Tula Suvorov Military School

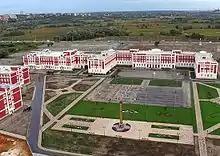
Suvorov Military School (2016).

The Tula Suvorov Military School (TlSVU) is a military educational institution of secondary education of the Ministry of Defense of Russia. It was the second Suvorov Military School to be founded in the Soviet Union. It is primarily geared towards the Russian Air Force.